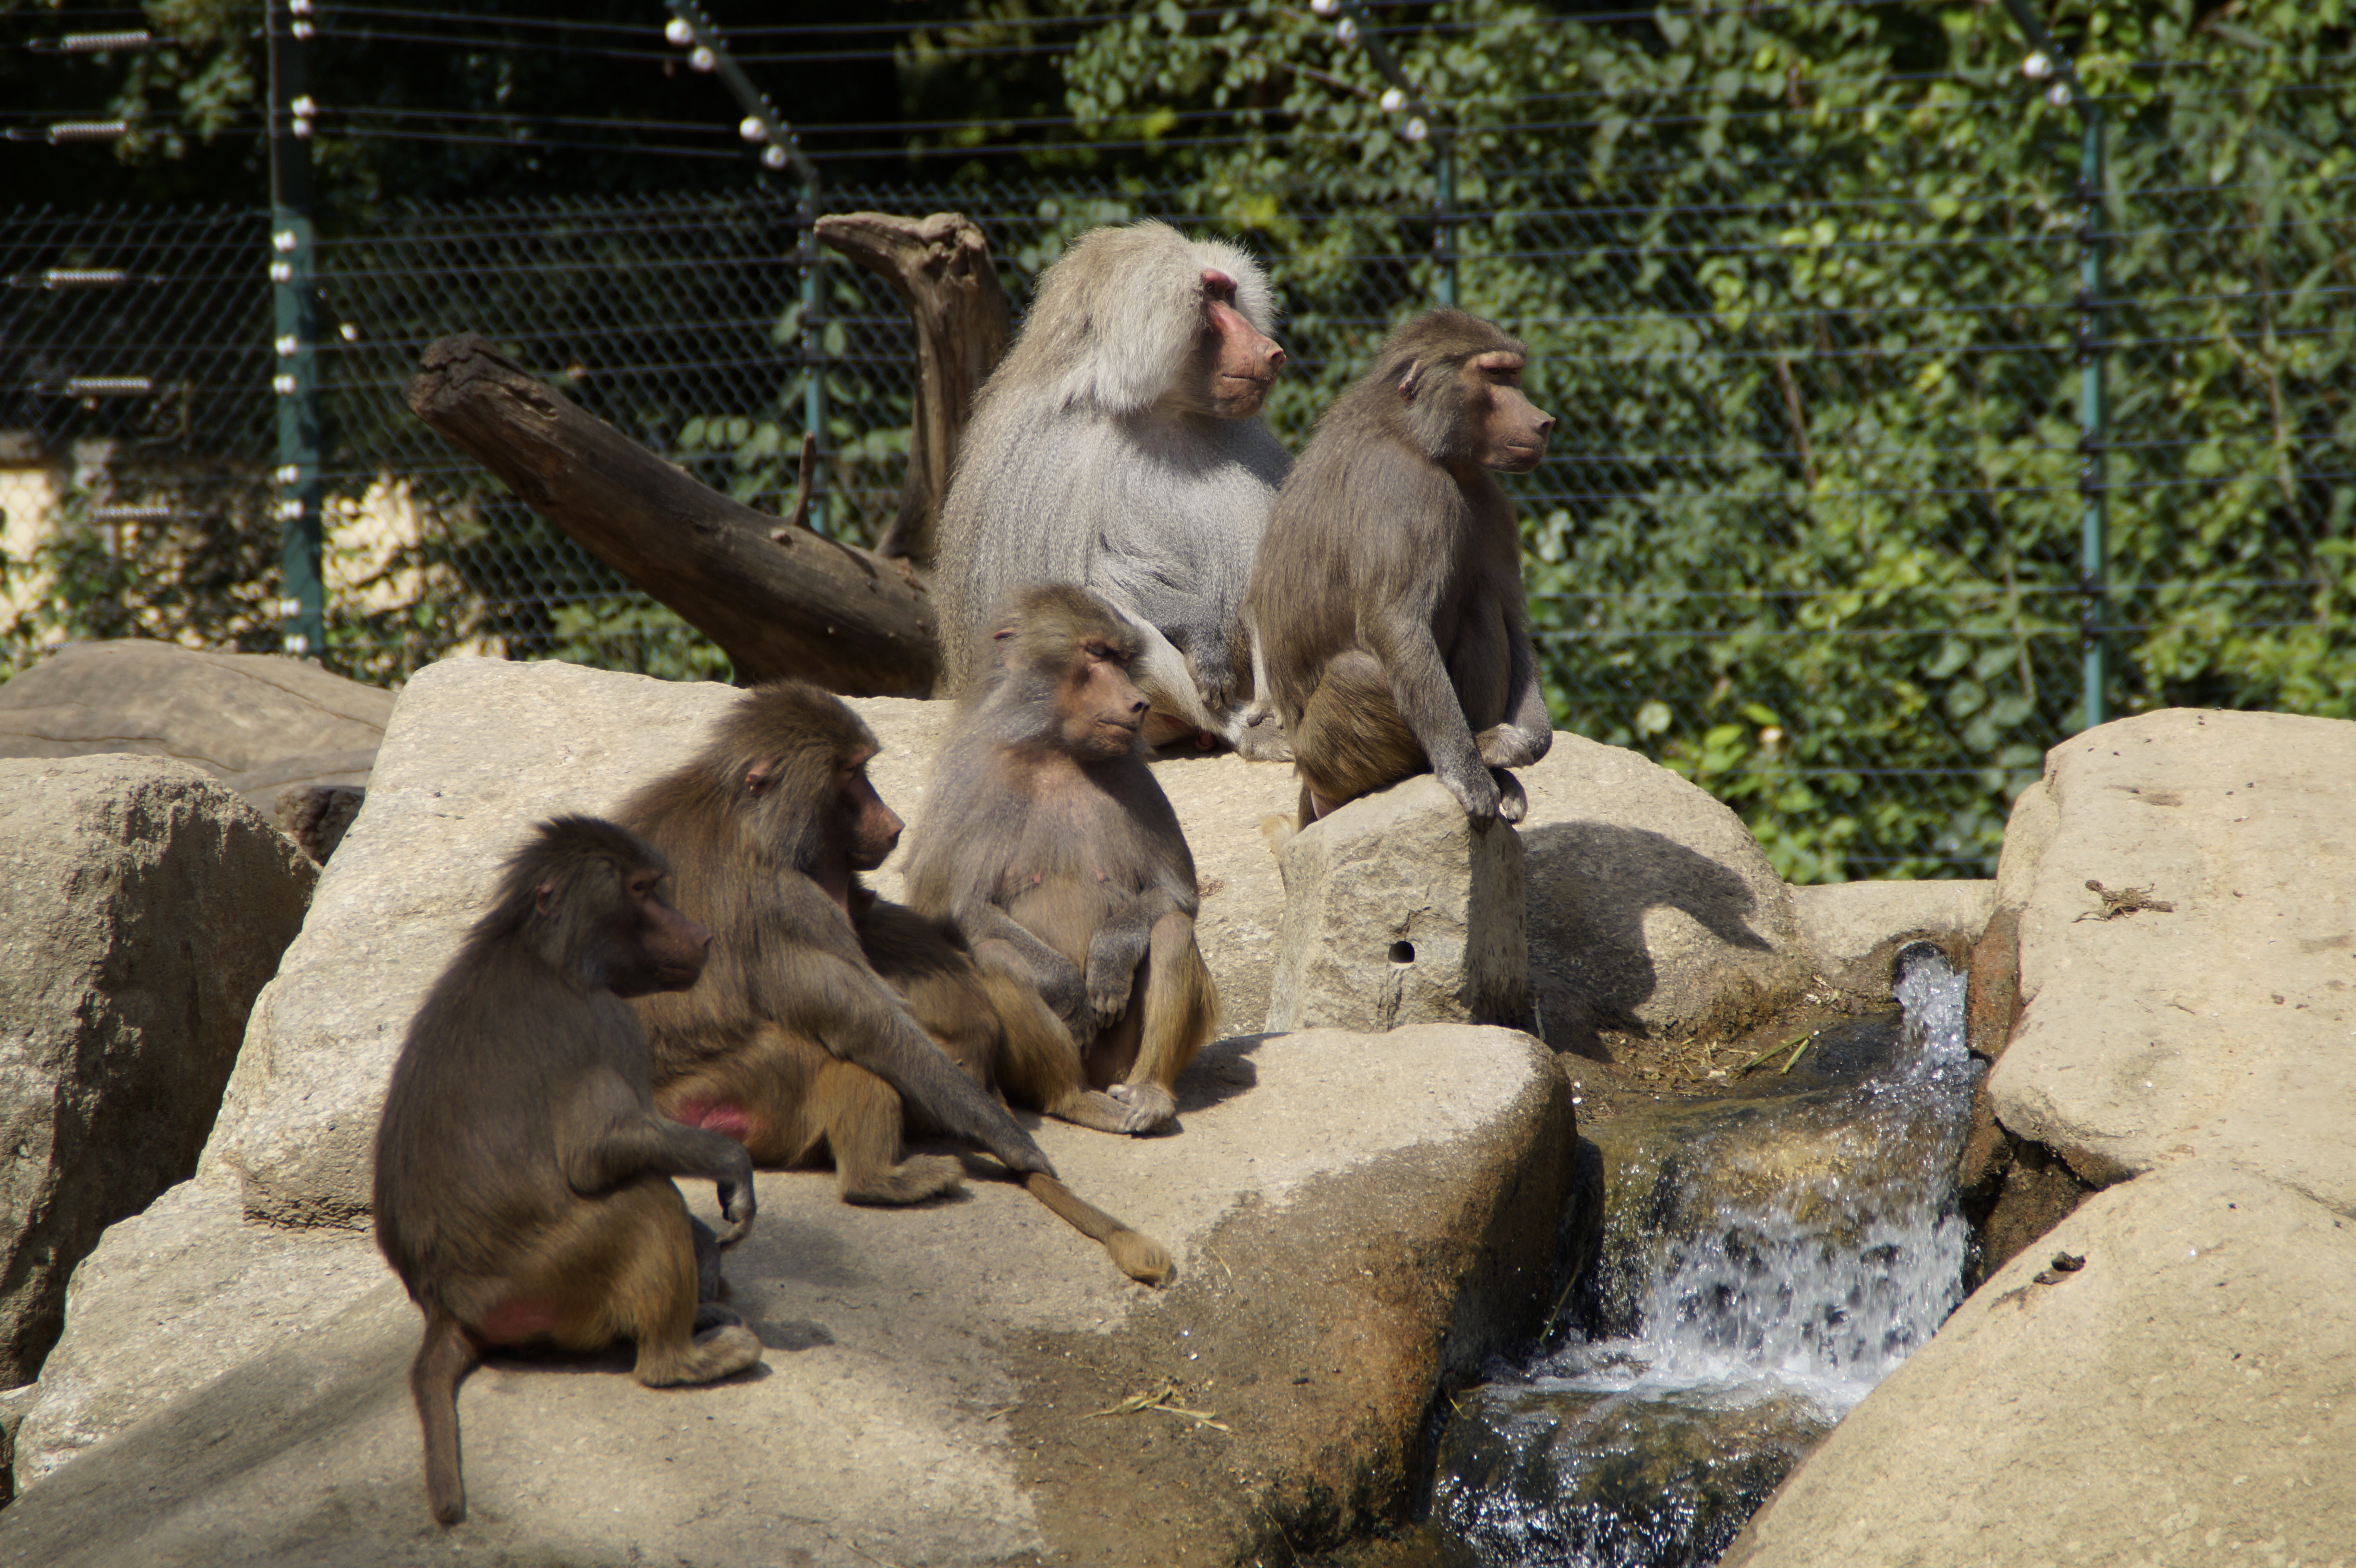
rock, zoo, mammal, fauna, primate, enclosure, family, ape, baboon, animals, vertebrate, monkey family, baboons, animal world, ffchen, macaque, old world monkey, young animals, street dog